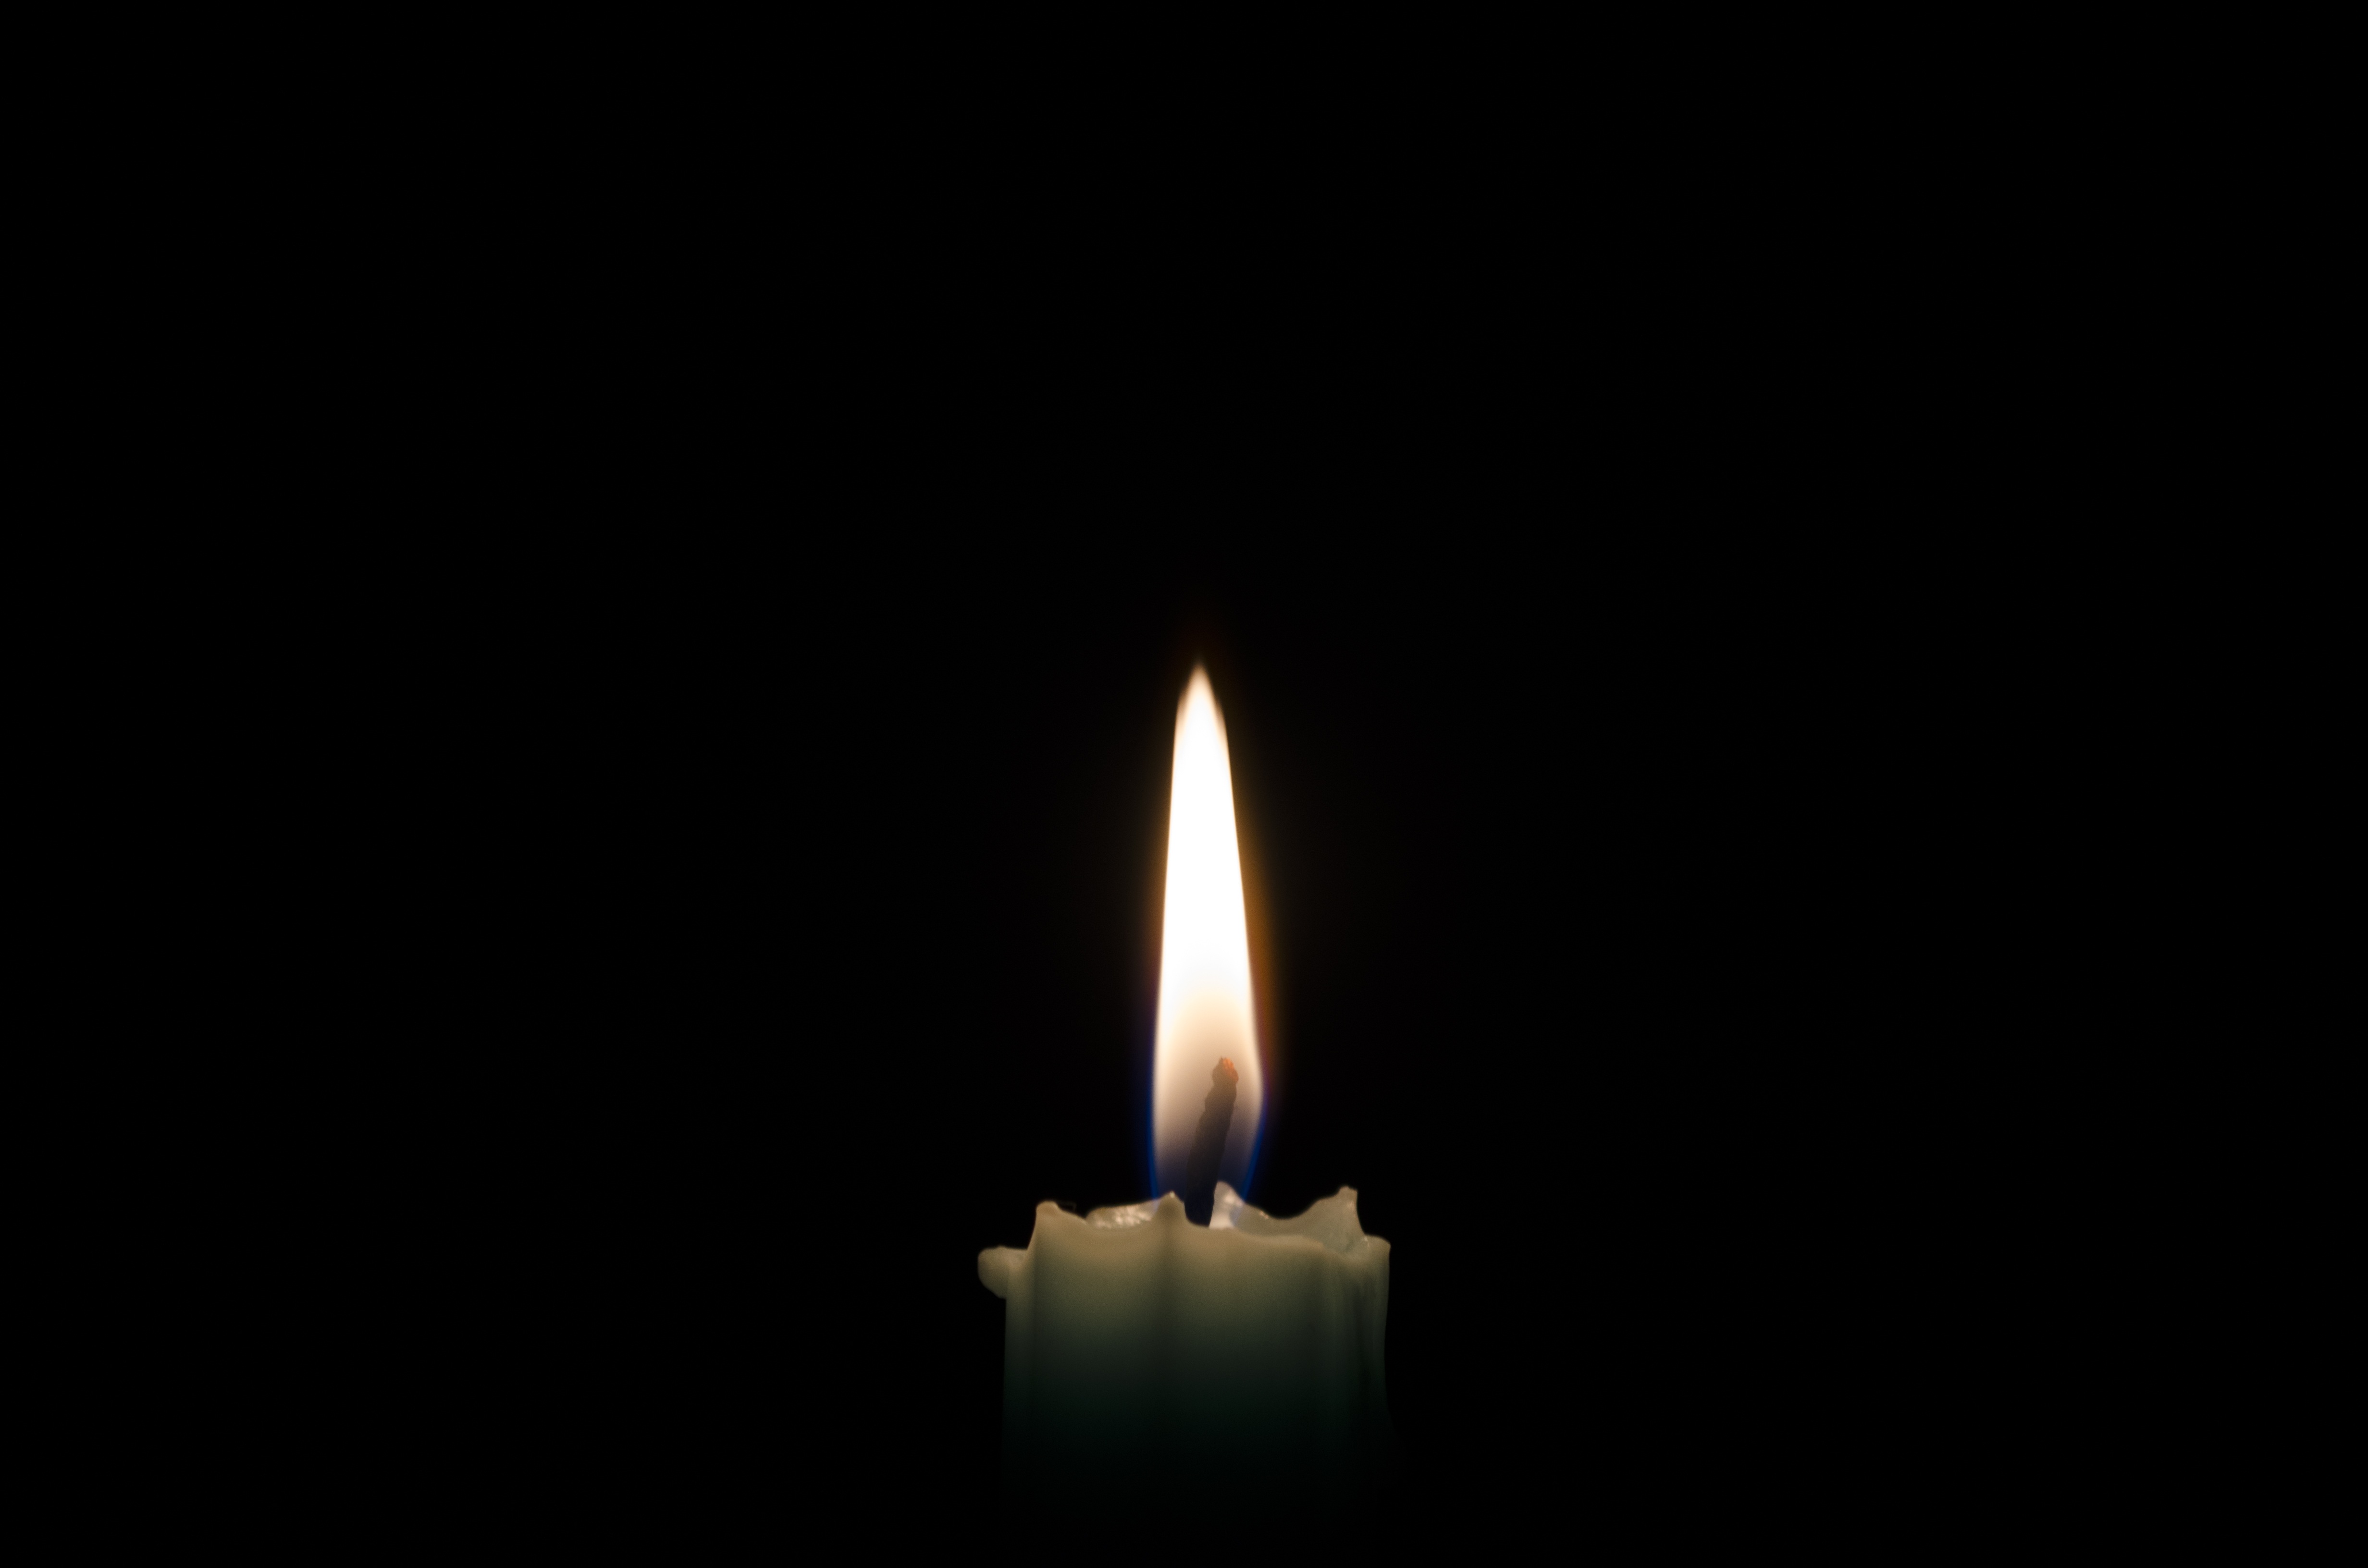
light, flame, fire, darkness, candle, lighting, hope, light in cattle